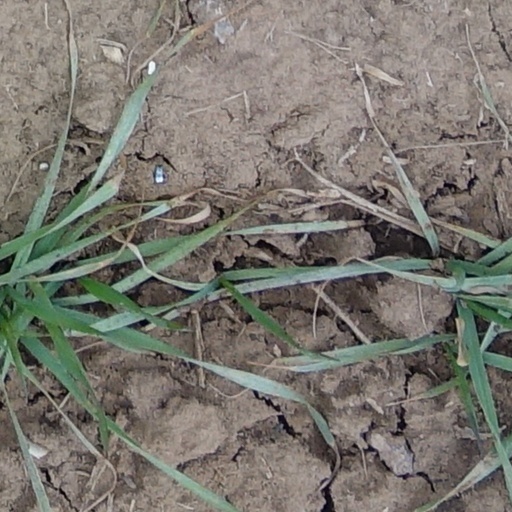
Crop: wheat